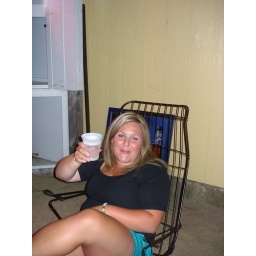
pub crawl in the vineyard! =) sand bar